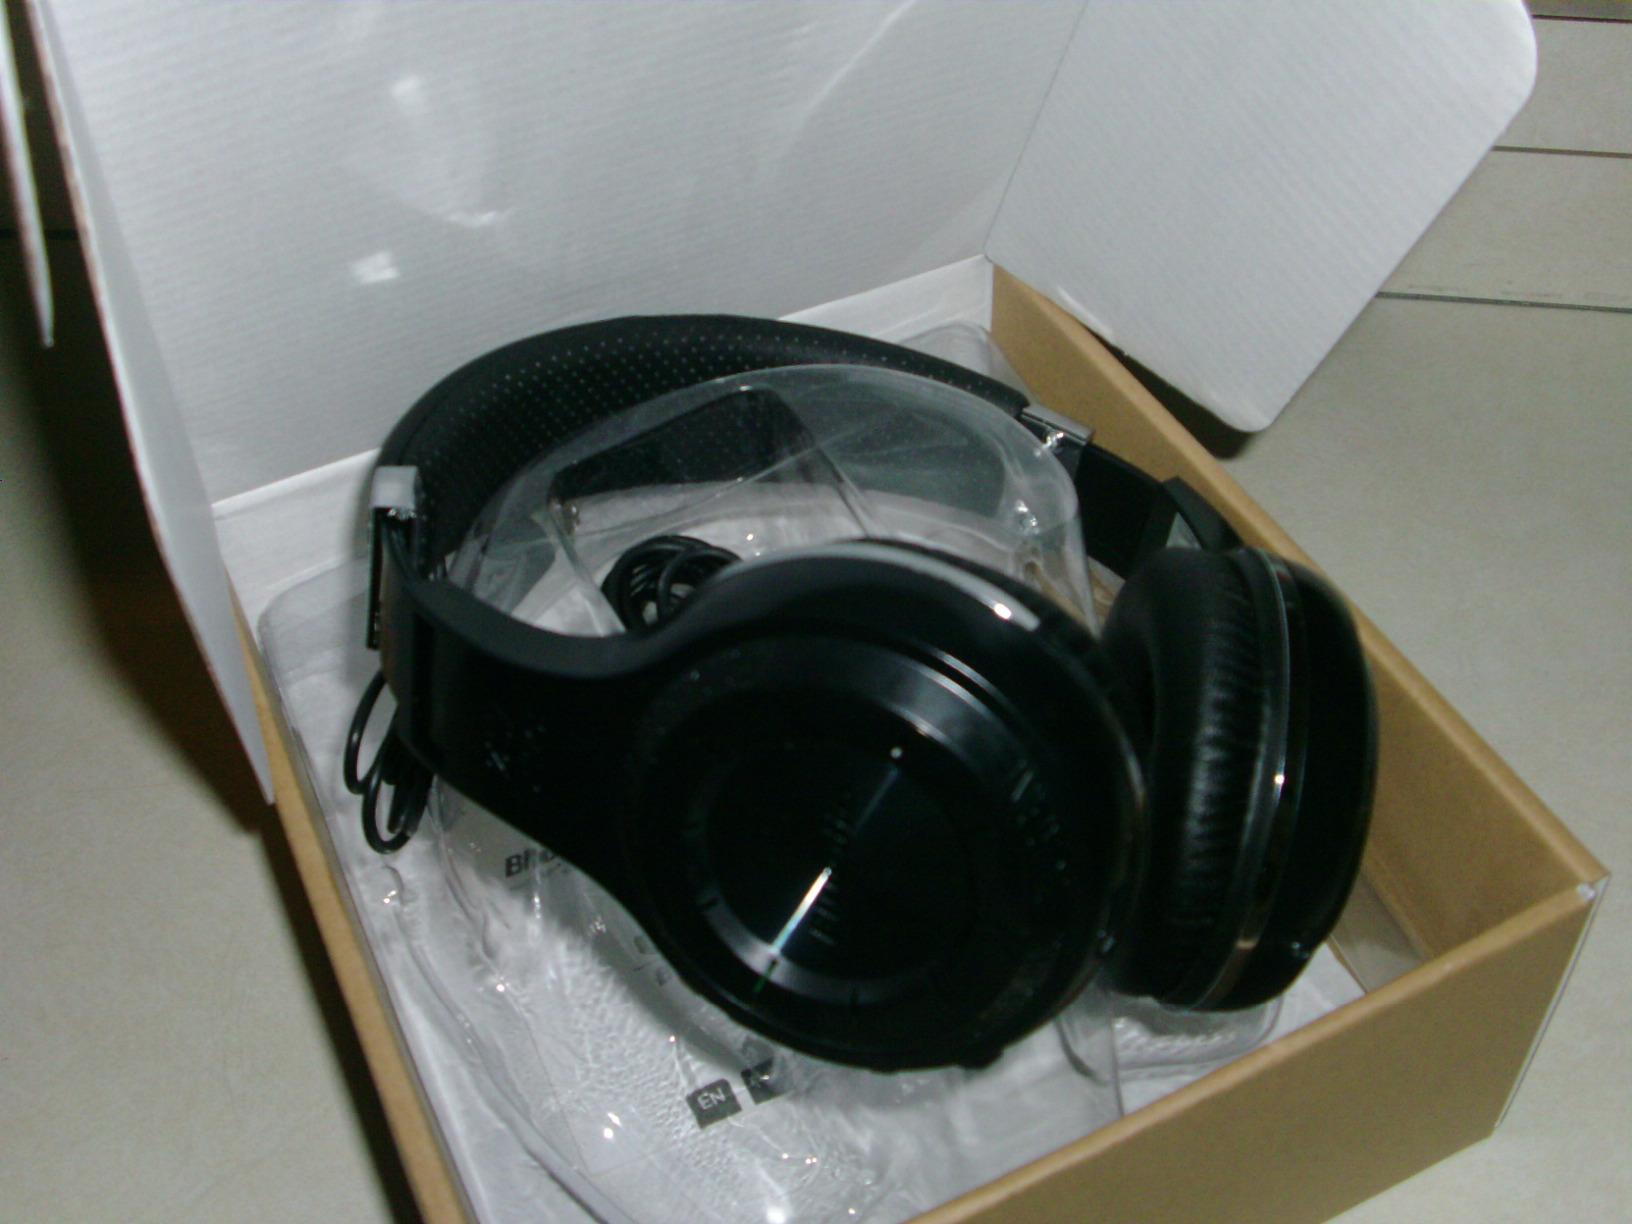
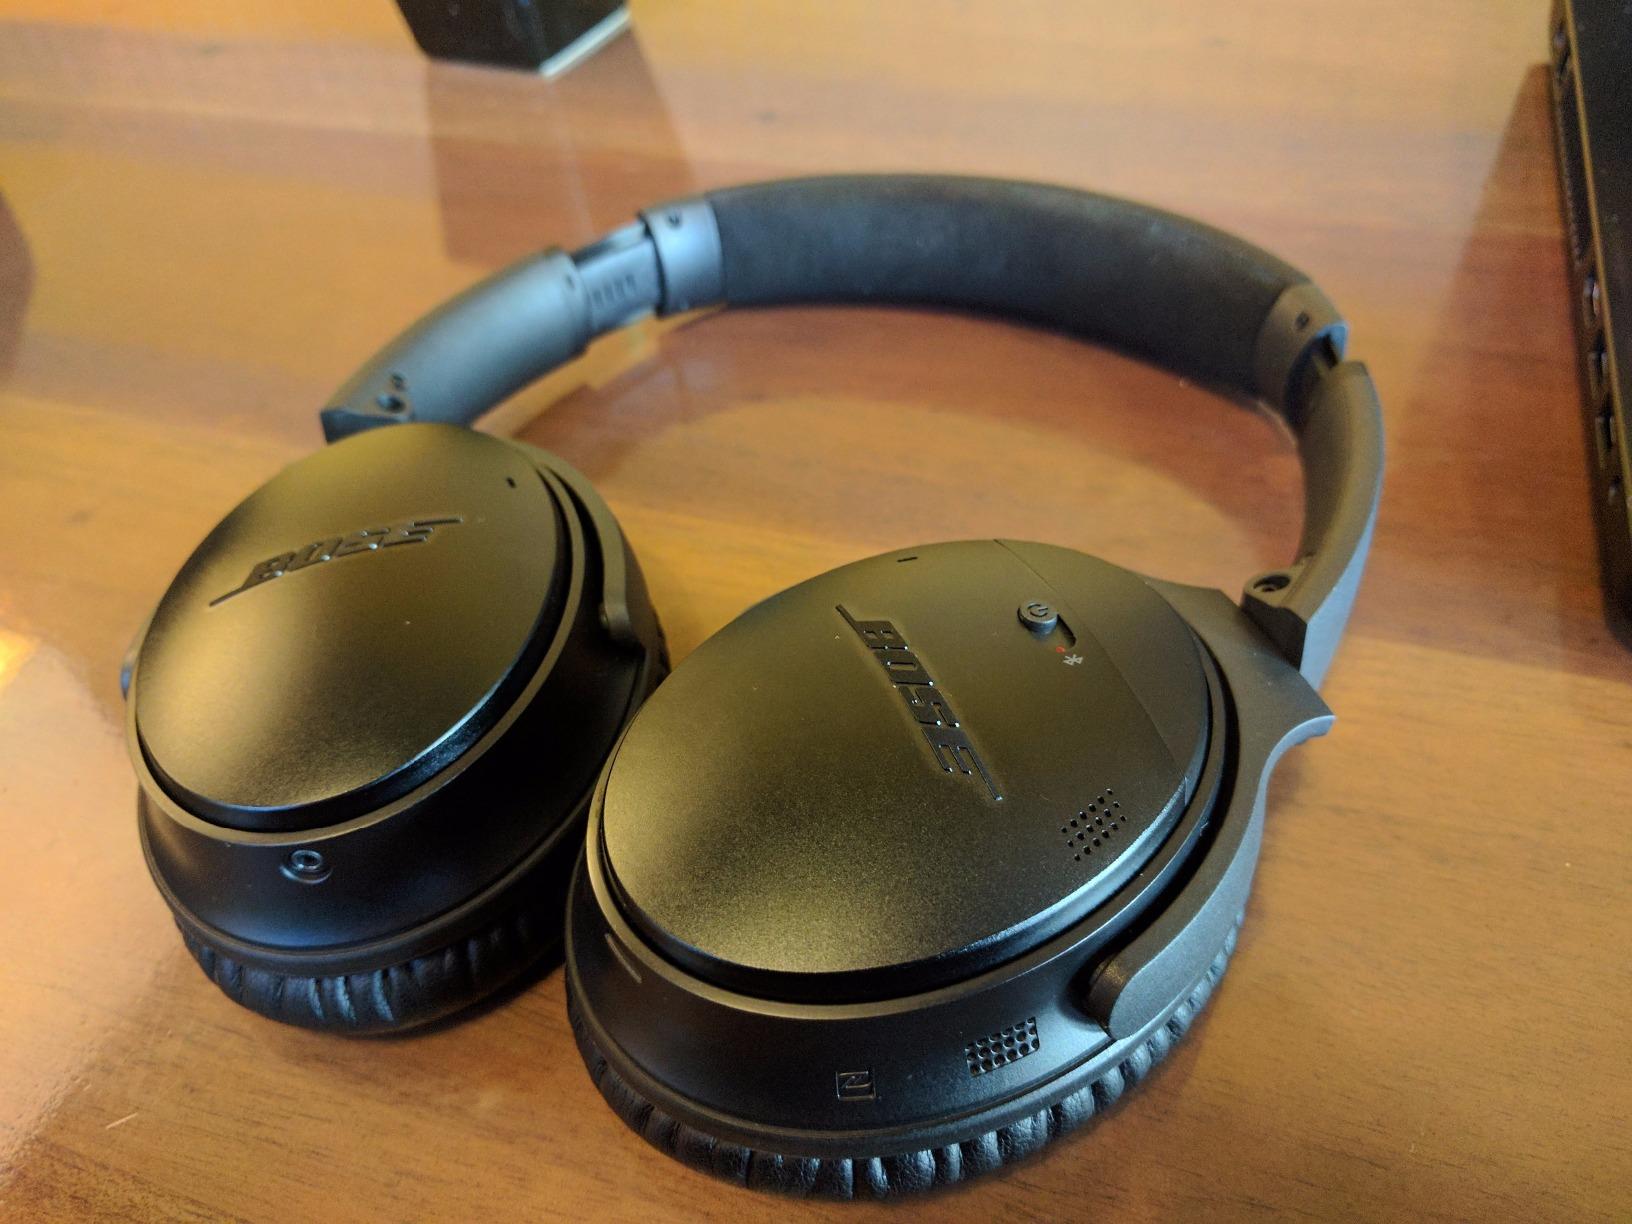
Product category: headphones
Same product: no